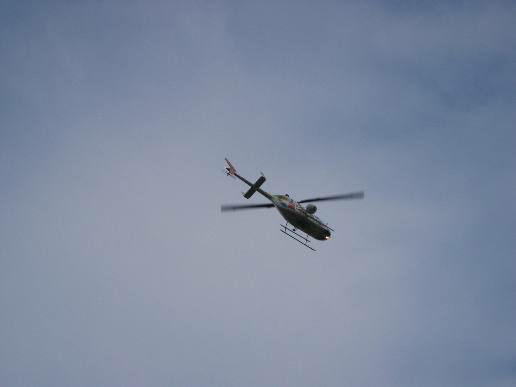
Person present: No